Water castle

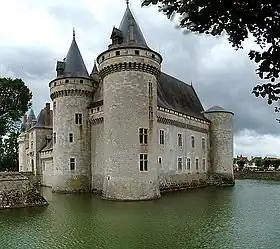
Château de Sully-sur-Loire

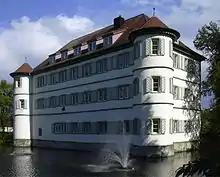
Bad Rappenau

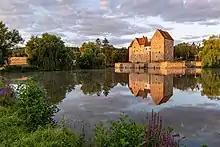
Brennhausen

Please notice that in French "", literally 'water castle', means water tower.